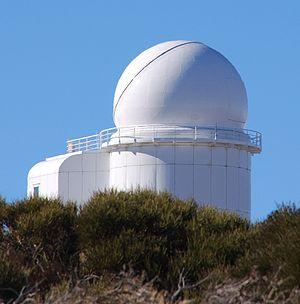
L'observatoire du Teide est un observatoire astronomique situé sur le Teide, sur l'île de Tenerife, et géré par l'Institut d'astrophysique des Canaries.